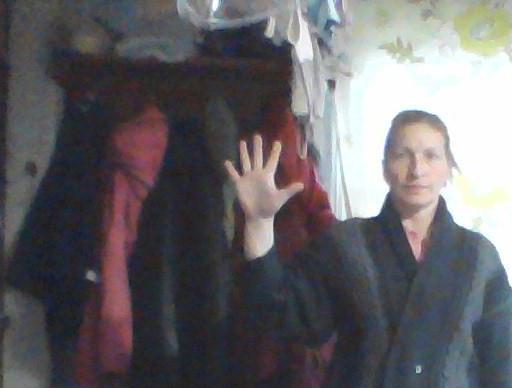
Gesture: palm